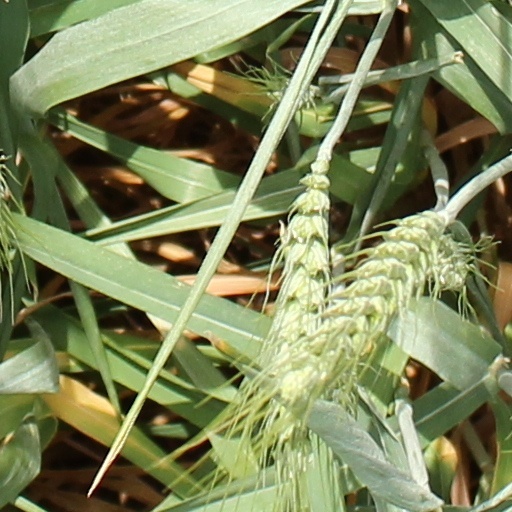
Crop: wheat